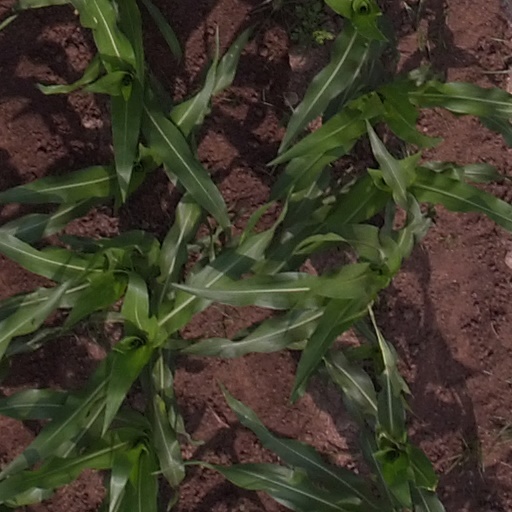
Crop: maize; corn